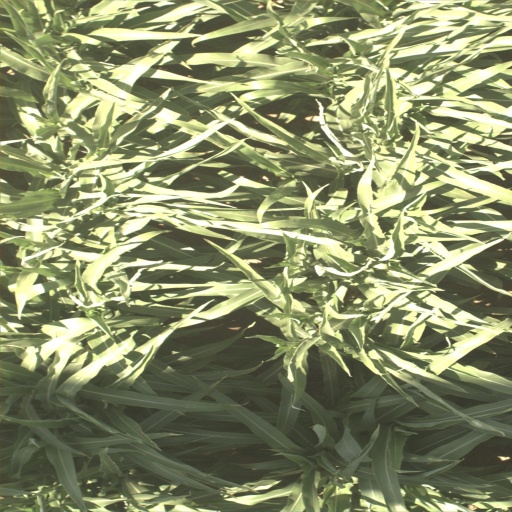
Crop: sorghum